Dizzy Doctors

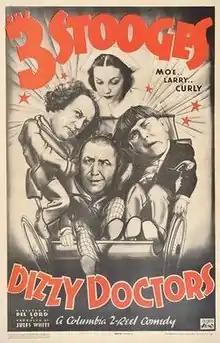

Dizzy Doctors is a 1937 short subject directed by Del Lord starring American slapstick comedy team The Three Stooges (Moe Howard, Larry Fine and Curly Howard). It is the 21st entry in the series released by Columbia Pictures starring the comedians, who released 190 shorts for the studio between 1934 and 1959.